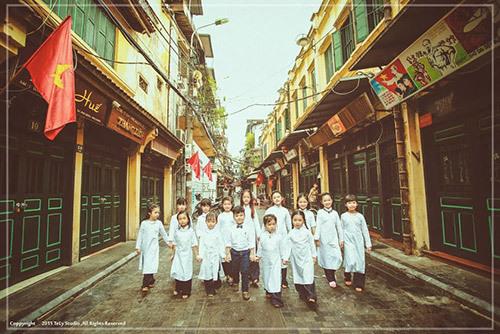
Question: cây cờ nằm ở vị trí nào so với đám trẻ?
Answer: cây cờ nằm ở bên phải đám trẻ